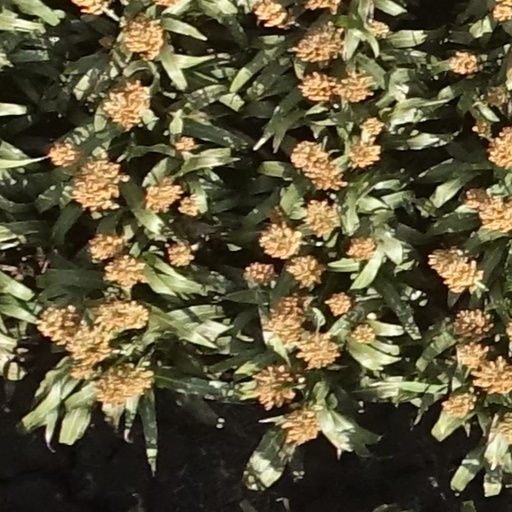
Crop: sorghum